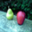
Label: pear